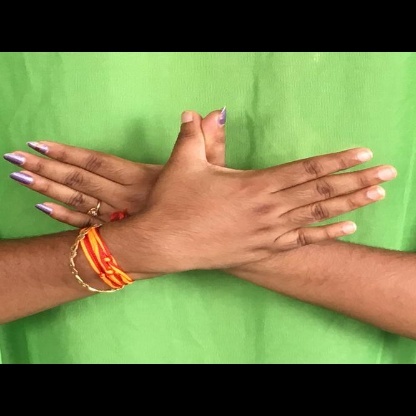
Mudra: Garuda